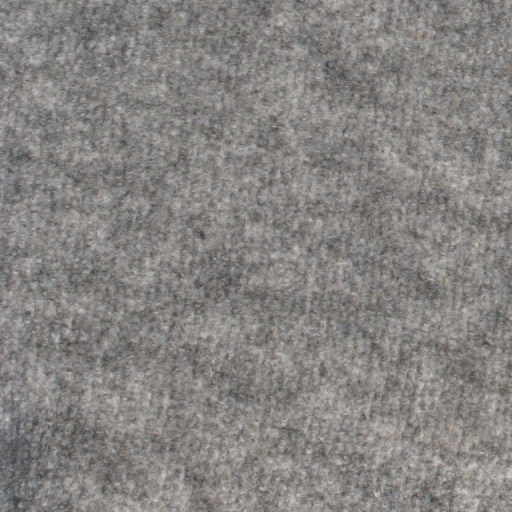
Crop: wheat